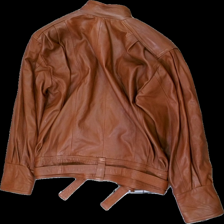
View: back
Type: Jacket
Category: Unisex
Brand: Missing
Colors: Brown
Material: Exterior: 100% leather? interior: 74% polyester, 26% cotton
Cut: Regular
Season: All
Stains: Minor
Smell: Minor
Damage: Loose button
Damage location: middle center
Price range: 50-100
Recommended usage: Reuse
Comment: Possibly vintage, leather smell